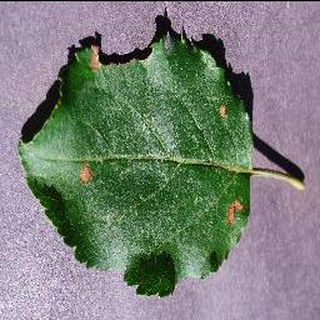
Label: apple_black_rot